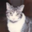
Label: cat